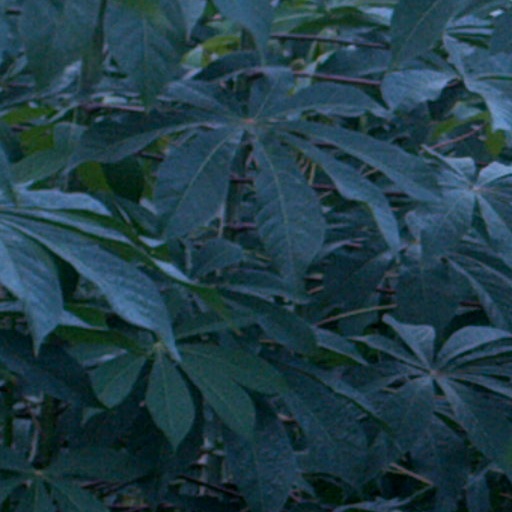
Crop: cassava